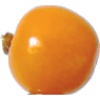
Label: Physalis 1